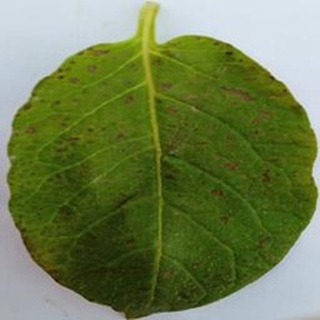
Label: potato_early_blight